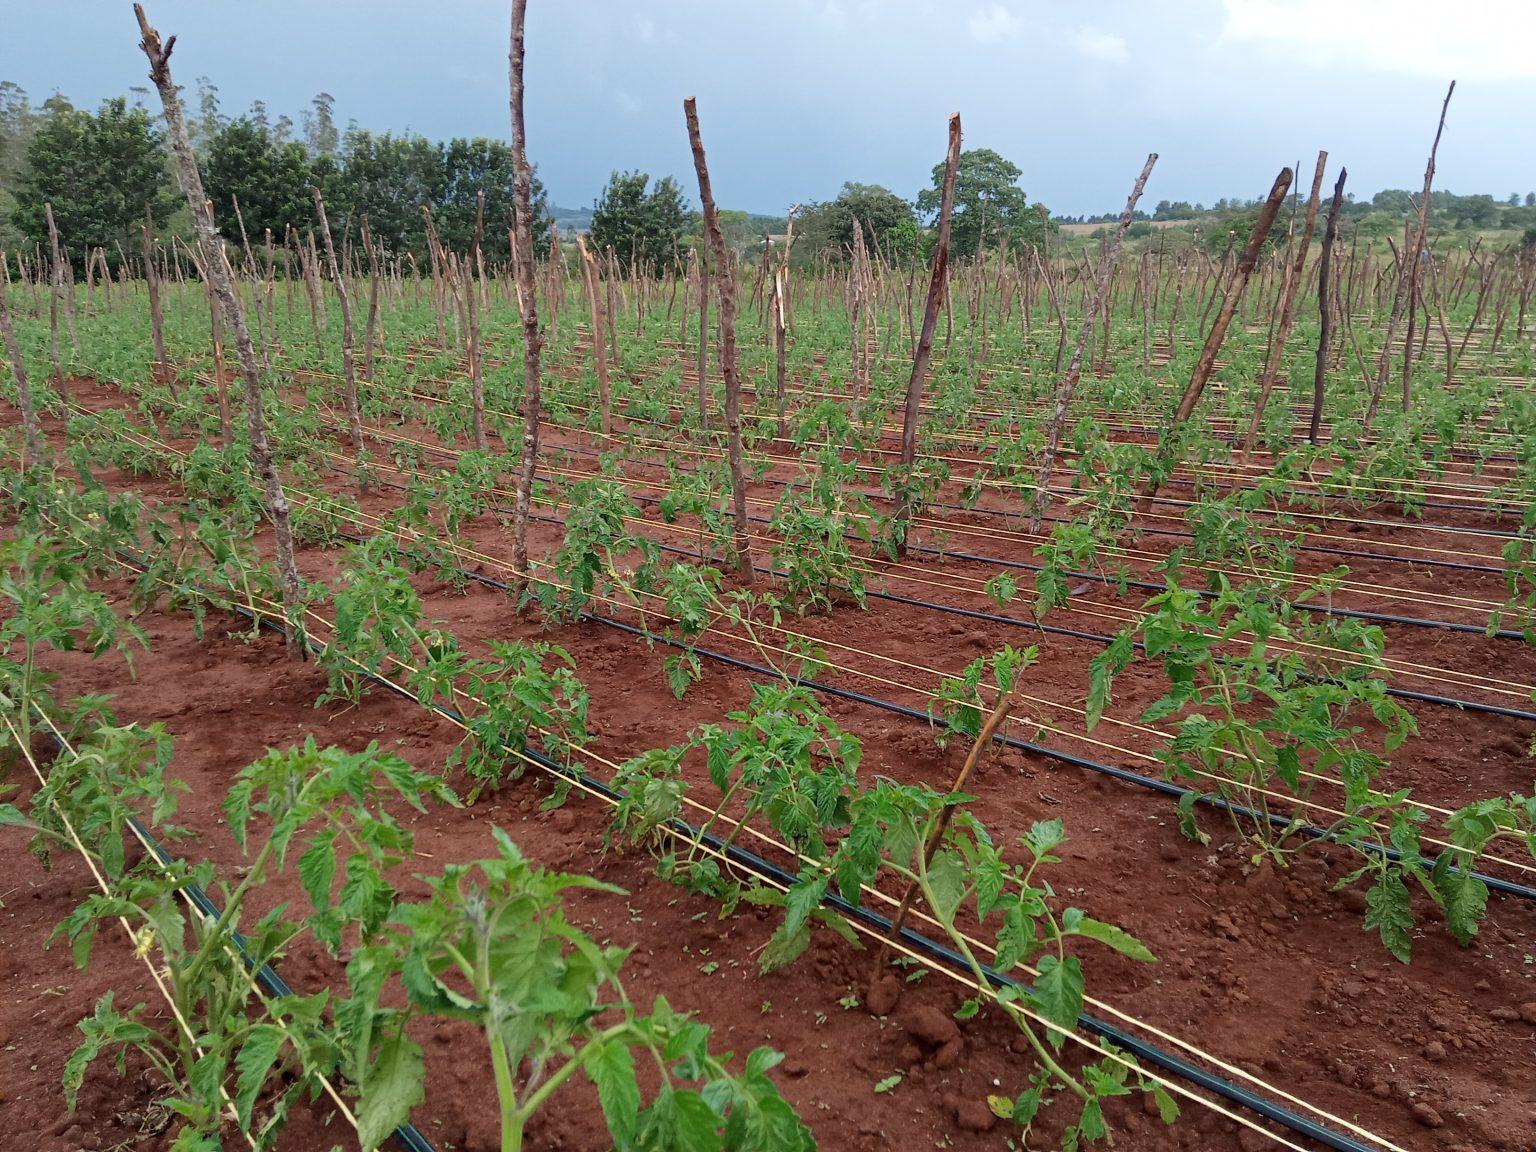
Nyanya ni mojawapo ya mazao ya biashara ya kilimo ambapo wakulima huuza vilevile hutumia kwa matumizi ya nyumbani. Katika shamba hili zao hili linaonekana likiwa limepandwa kwa mistari huku mabomba ya umwagiliaji yakiwa katikati ya mistari hiyo.